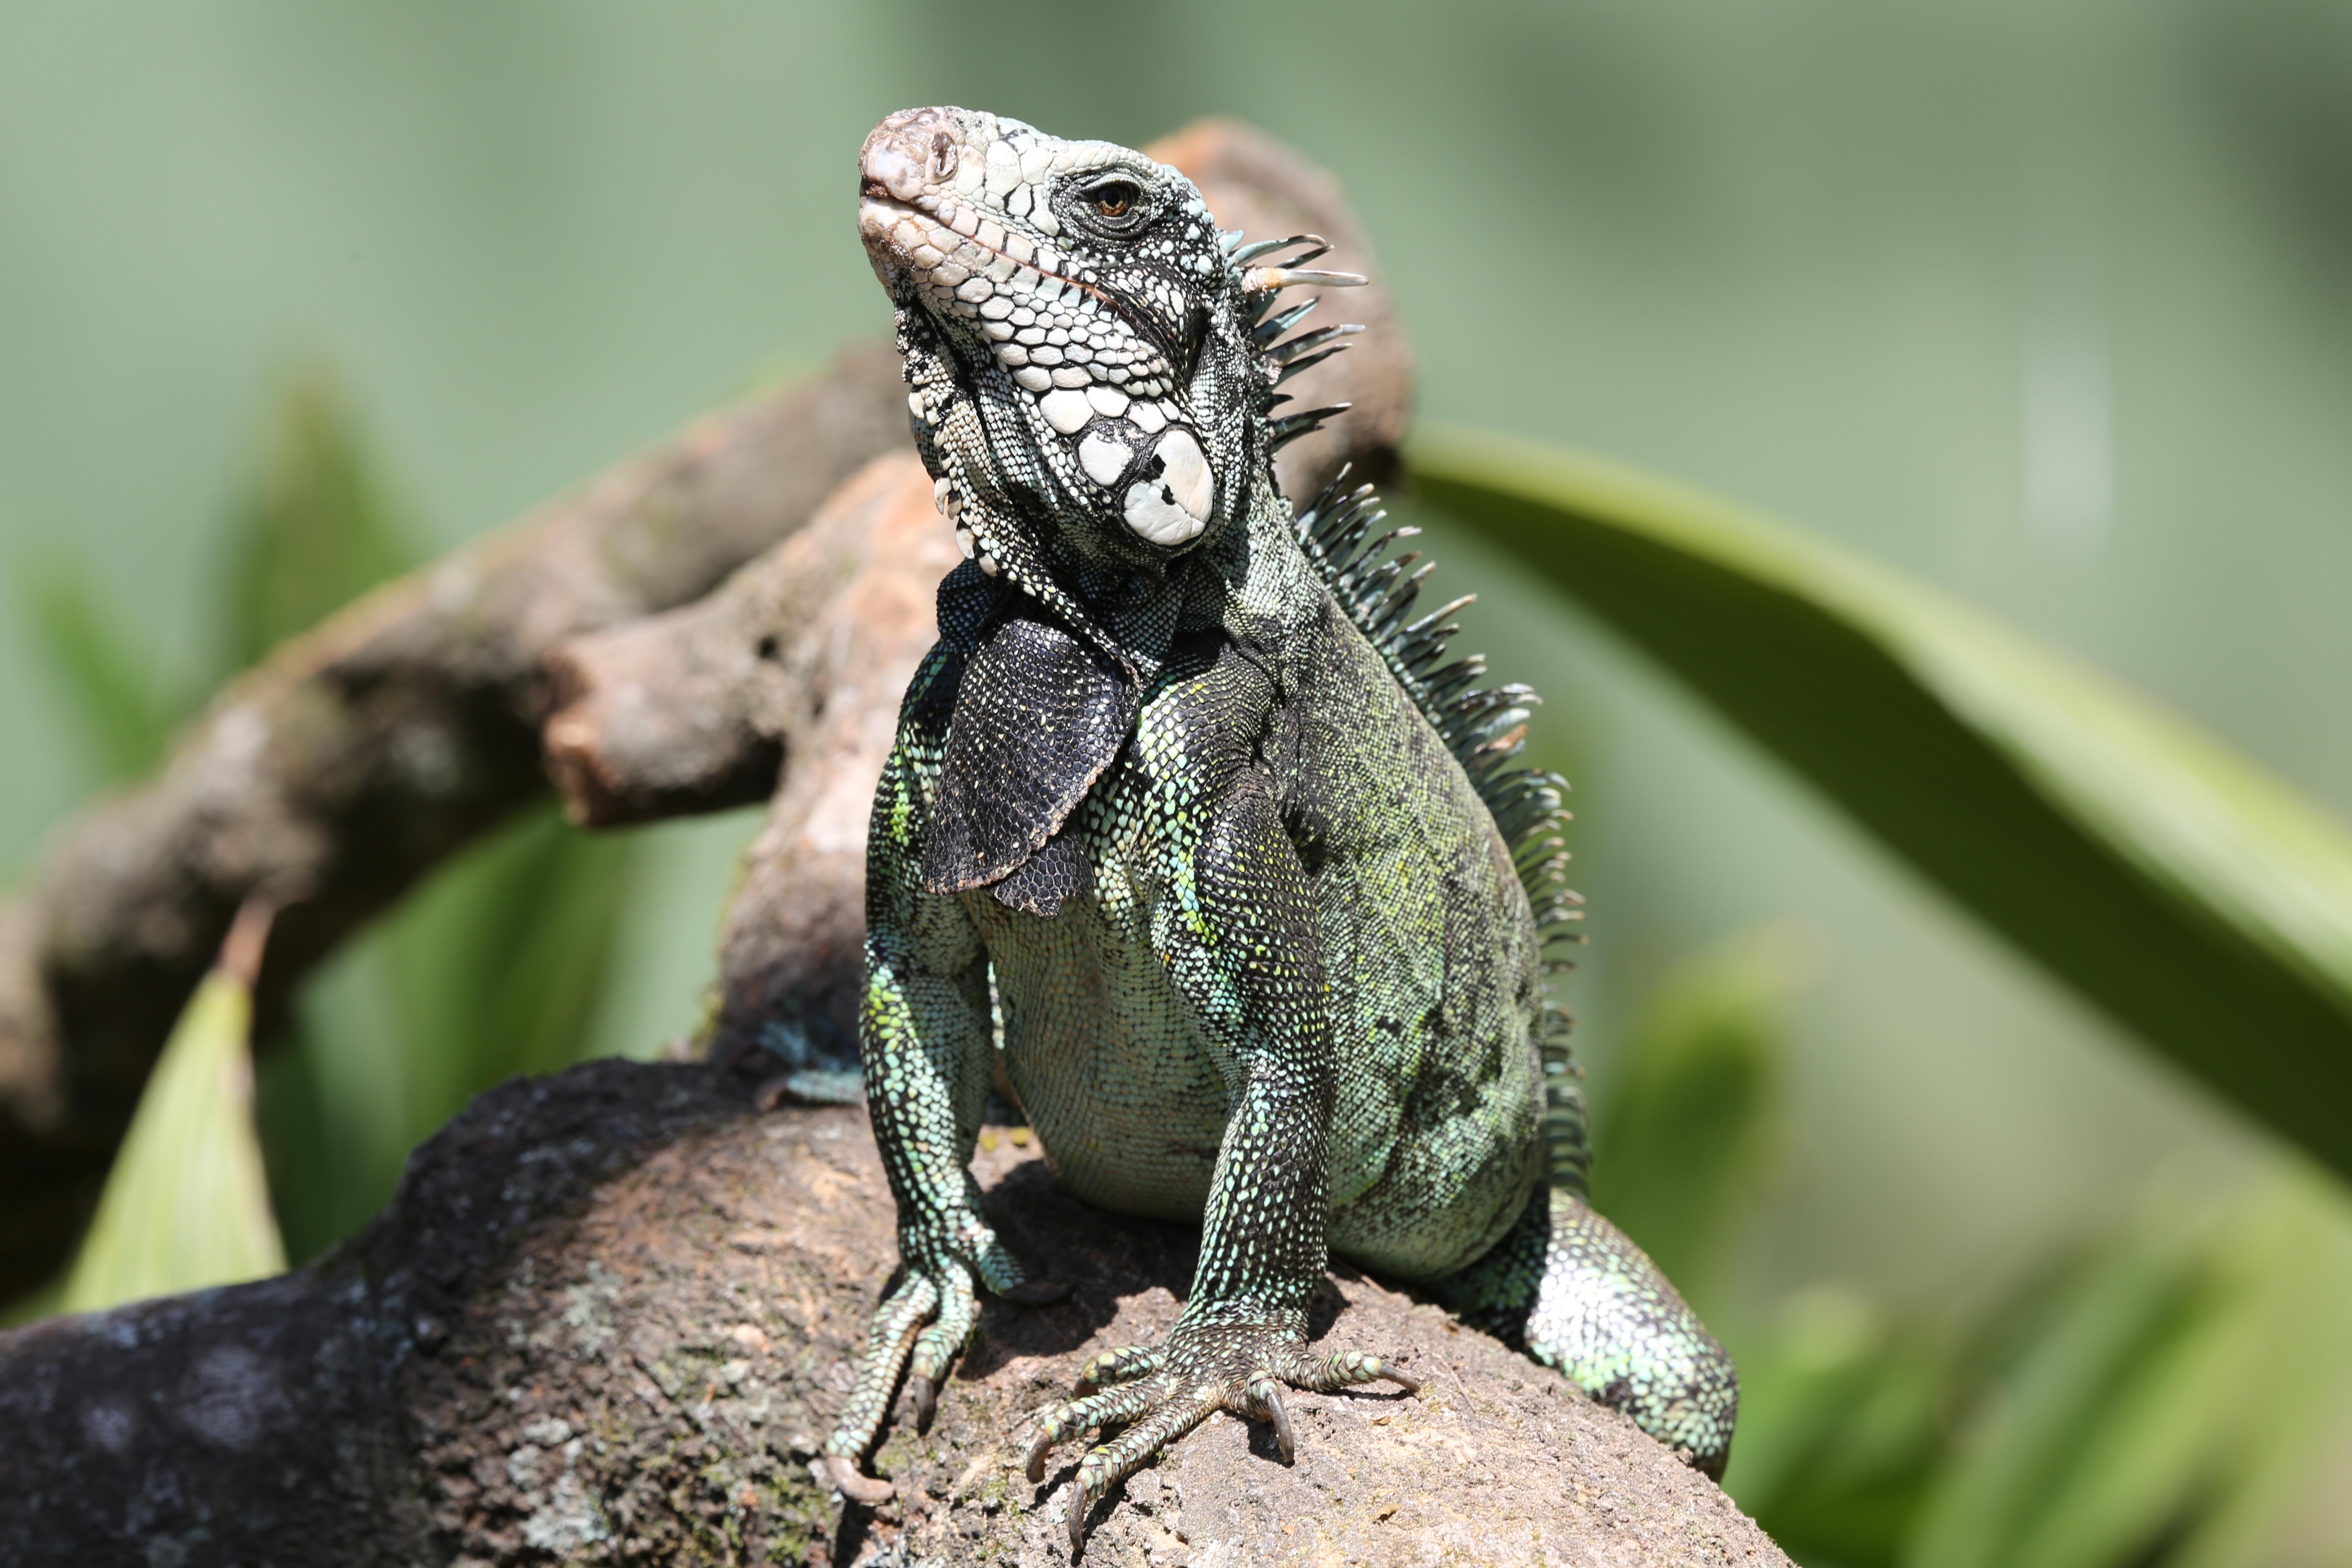
looking, wildlife, wild, green, insect, reptile, iguana, fauna, lizard, invertebrate, close up, chameleon, iguania, macro photography, agamidae, in dry twig, scaled reptile